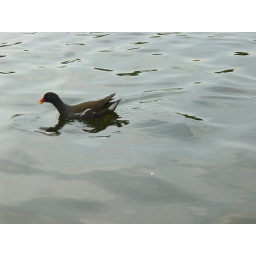
An interesting looking bird in the lake in Hyde Park.